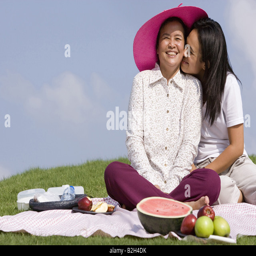
senior woman with her daughter sitting on a picnic blanket and smiling